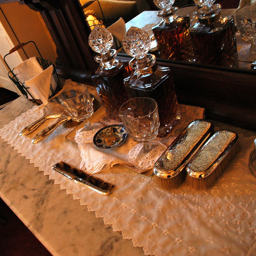
Many glass objects are sitting on the clothed table.
A dresser with whiskey bottles and glasses by a mirror.
wine bottle on the table and some glasses
Some wine glasses and wine are sitting on a lace runner on a table.
some bottles glasses a mirror and white table cloth